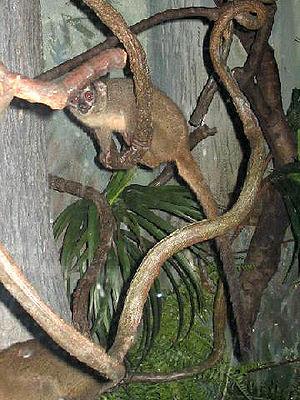
Voici une liste de diverses espèces animales classées par le nombre de neurones constituant l'ensemble de leur système nerveux. Ces chiffres sont des estimations calculées en multipliant la densité des neurones chez un animal particulier par le volume moyen du cerveau de l'animal. Le ver nématode Caenorhabditis elegans est la seule espèce citée pour laquelle le nombre de neurones a pu être compté.